Tyrrell Historical Library

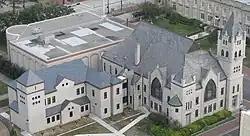
Tyrrell Library in 2009

The Tyrrell Historical Library is a public library in Beaumont, Texas. Originally built in 1903 to serve as the First Baptist Church, the building displays a mix of Richardsonian Romanesque and Victorian Gothic architectures, with pointed arch windows and quatrefoils, and all of its original stained glass. The building became vacant in 1923 when the congregation moved to a new location. It was bought by Captain W. C. Tyrrell, who donated the building to the city for use as its first public library. The building is listed in the National Register of Historic Places and also as a Recorded Texas Historic Landmark. It is also a contributing property to the Downtown Historic District.